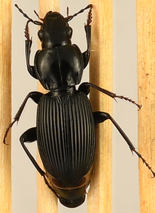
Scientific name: Pterostichus coracinus
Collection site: Mountain Lake Biological Station NEON (MLBS), plot MLBS_002